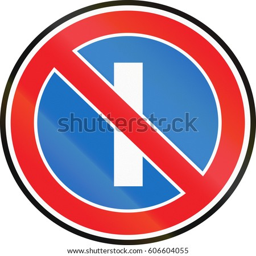
road sign used no parking on odd calendar days .